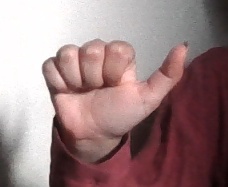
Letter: dhad